Answer in natural language. Considering the relative positions, where is black rectangular countertop (highlighted by a blue box) with respect to walnut wood open shelving unit (highlighted by a red box)? Choose between the following options: below or above
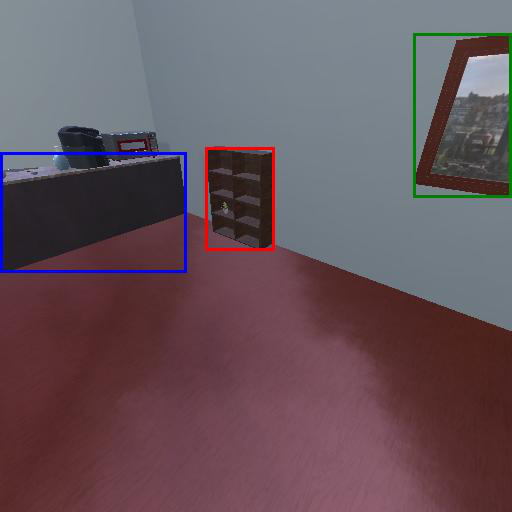
<answer>below</answer>